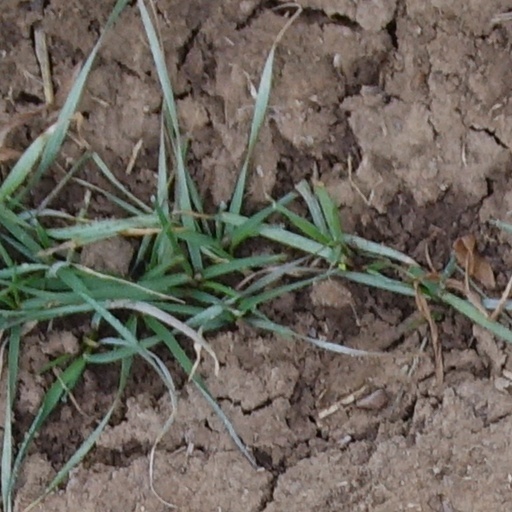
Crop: wheat